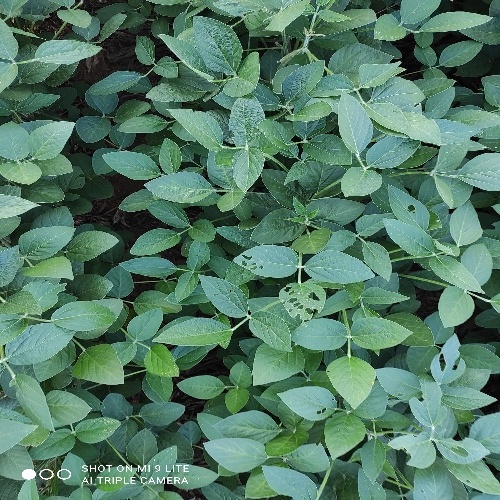
Label: Caterpillar